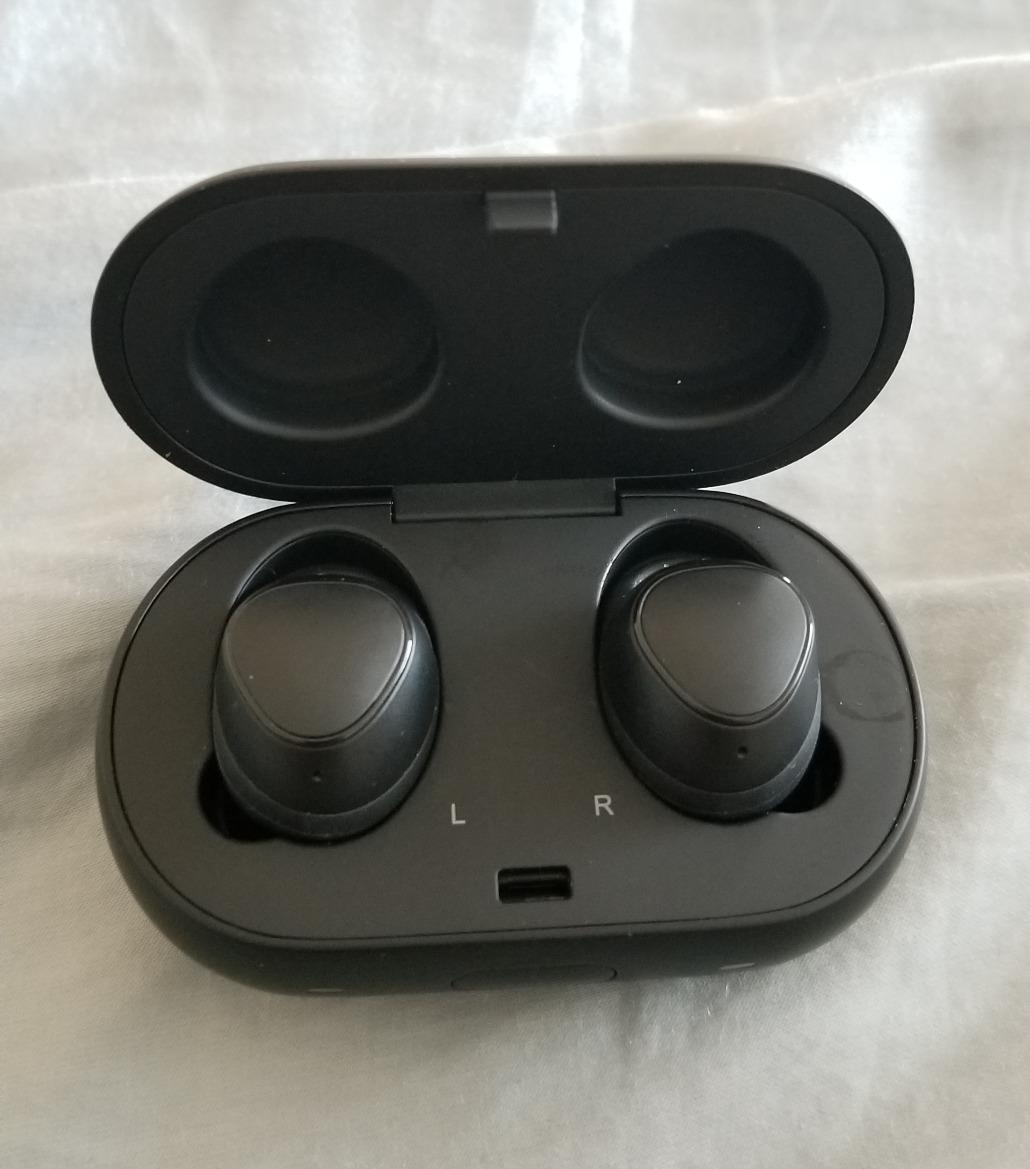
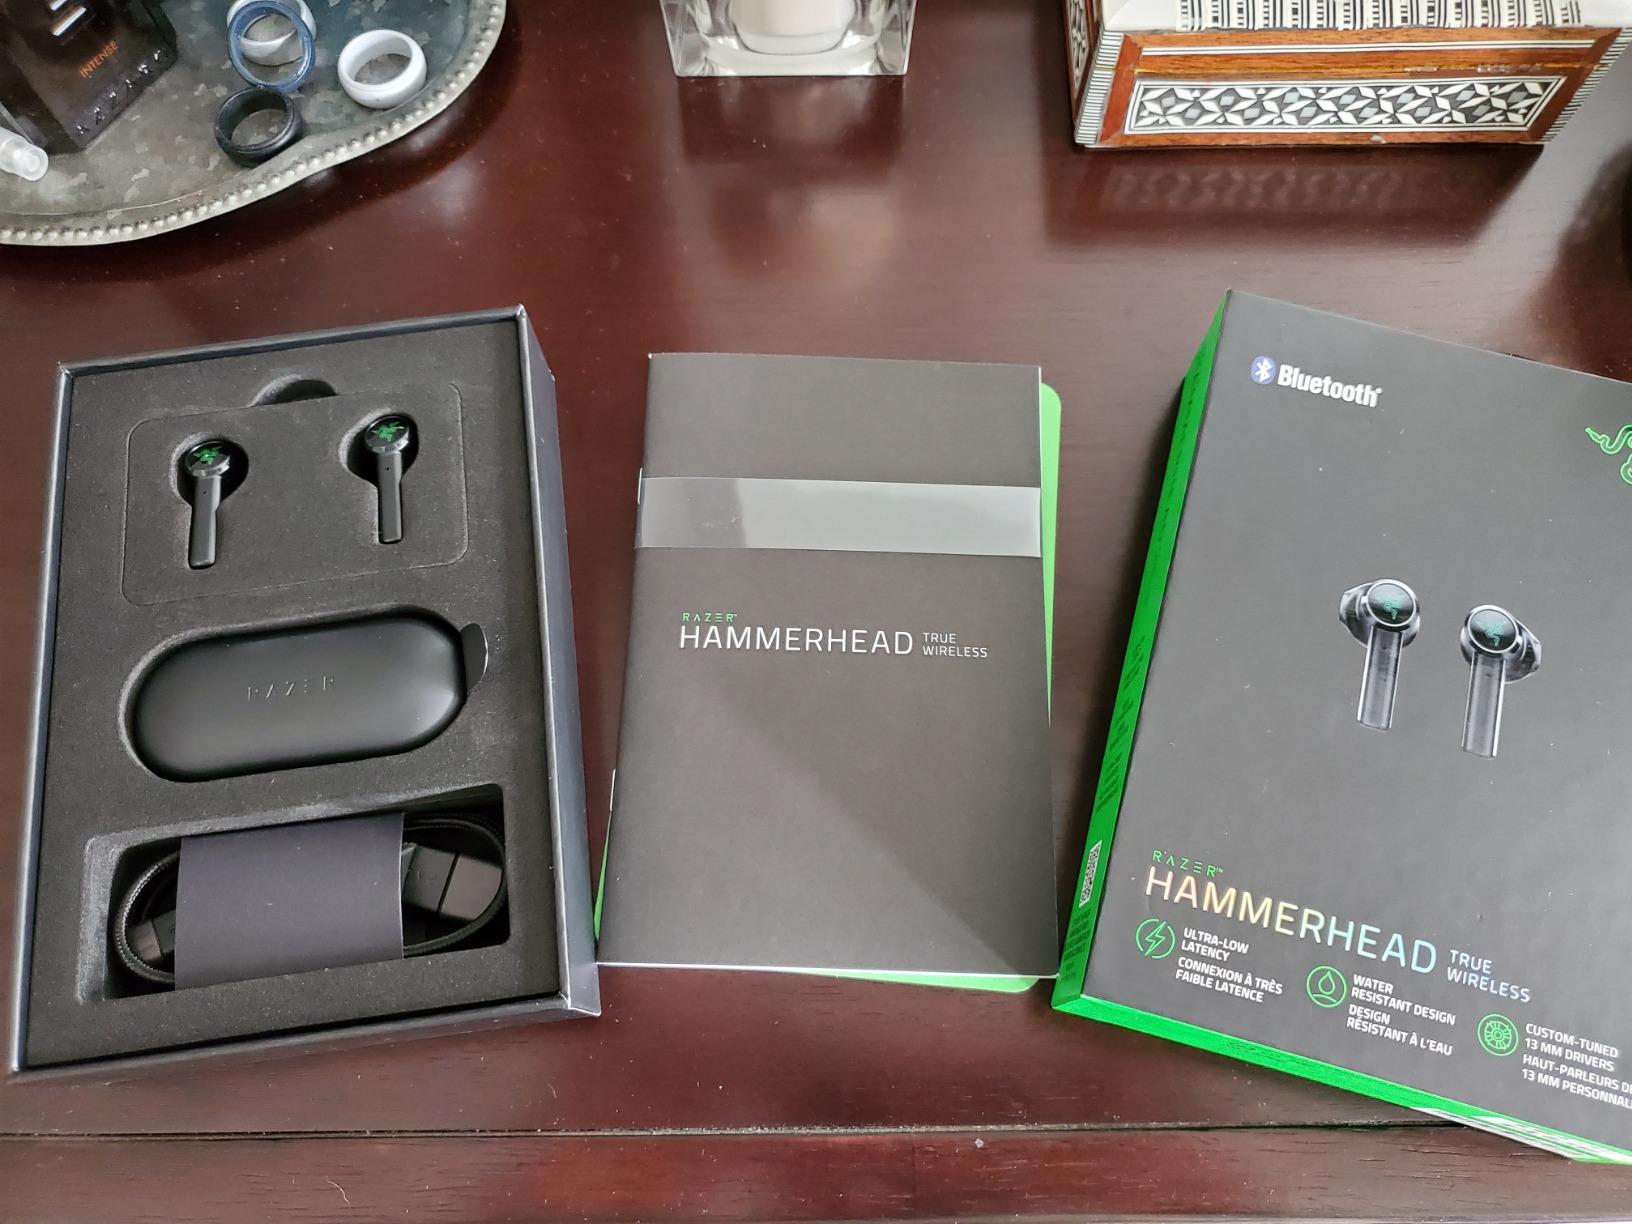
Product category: earbuds
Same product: no